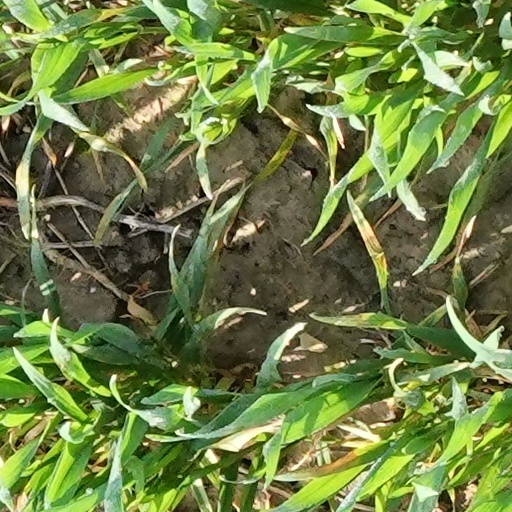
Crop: wheat